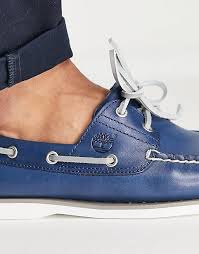
Label: Boat